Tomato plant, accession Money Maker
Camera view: horizontal (90 deg, fisheye); turntable rotation: 270 degrees
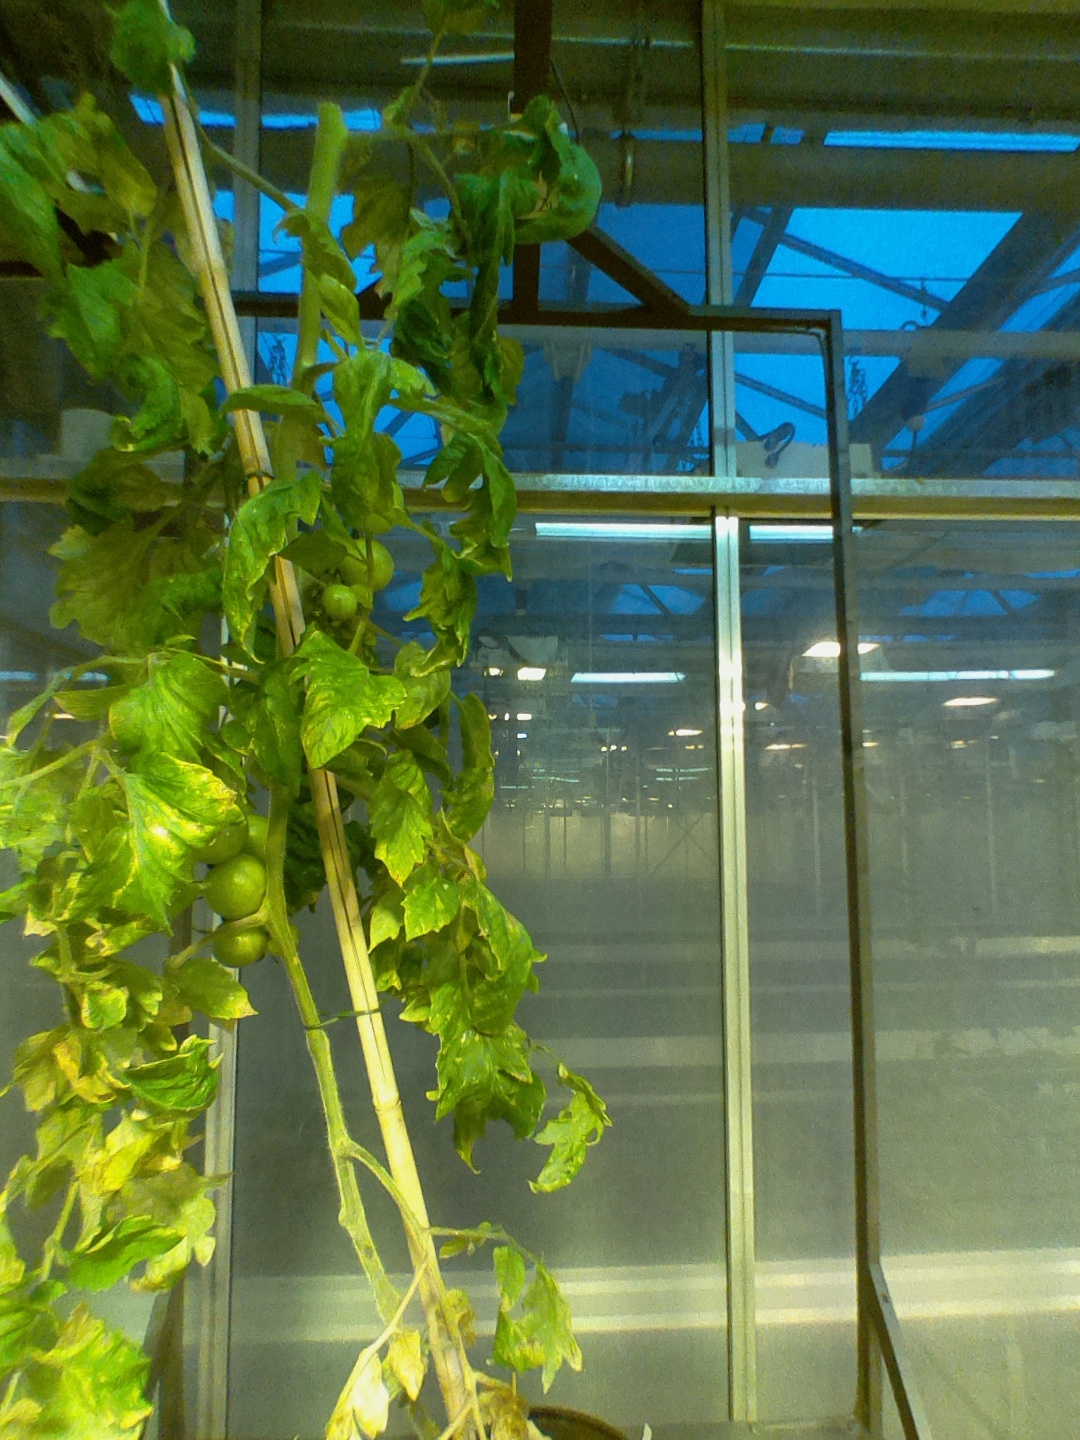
BBCH growth stage 78: 80% -90% of final fruit size